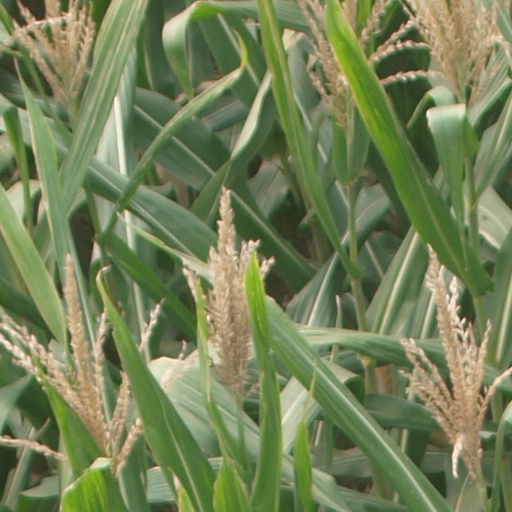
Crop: maize; corn